Battle of Tsushima order of battle

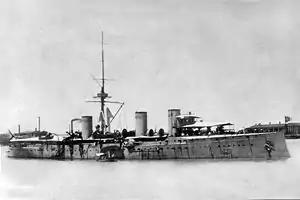
Protected cruiser "Zhemchug"

Following repatriation, Rozhestvensky was court-martialed, pled guilty and pardoned. Nebogatov and other officers involved in the surrender of the fleet were assigned the death penalty but had their sentences commuted to prison.